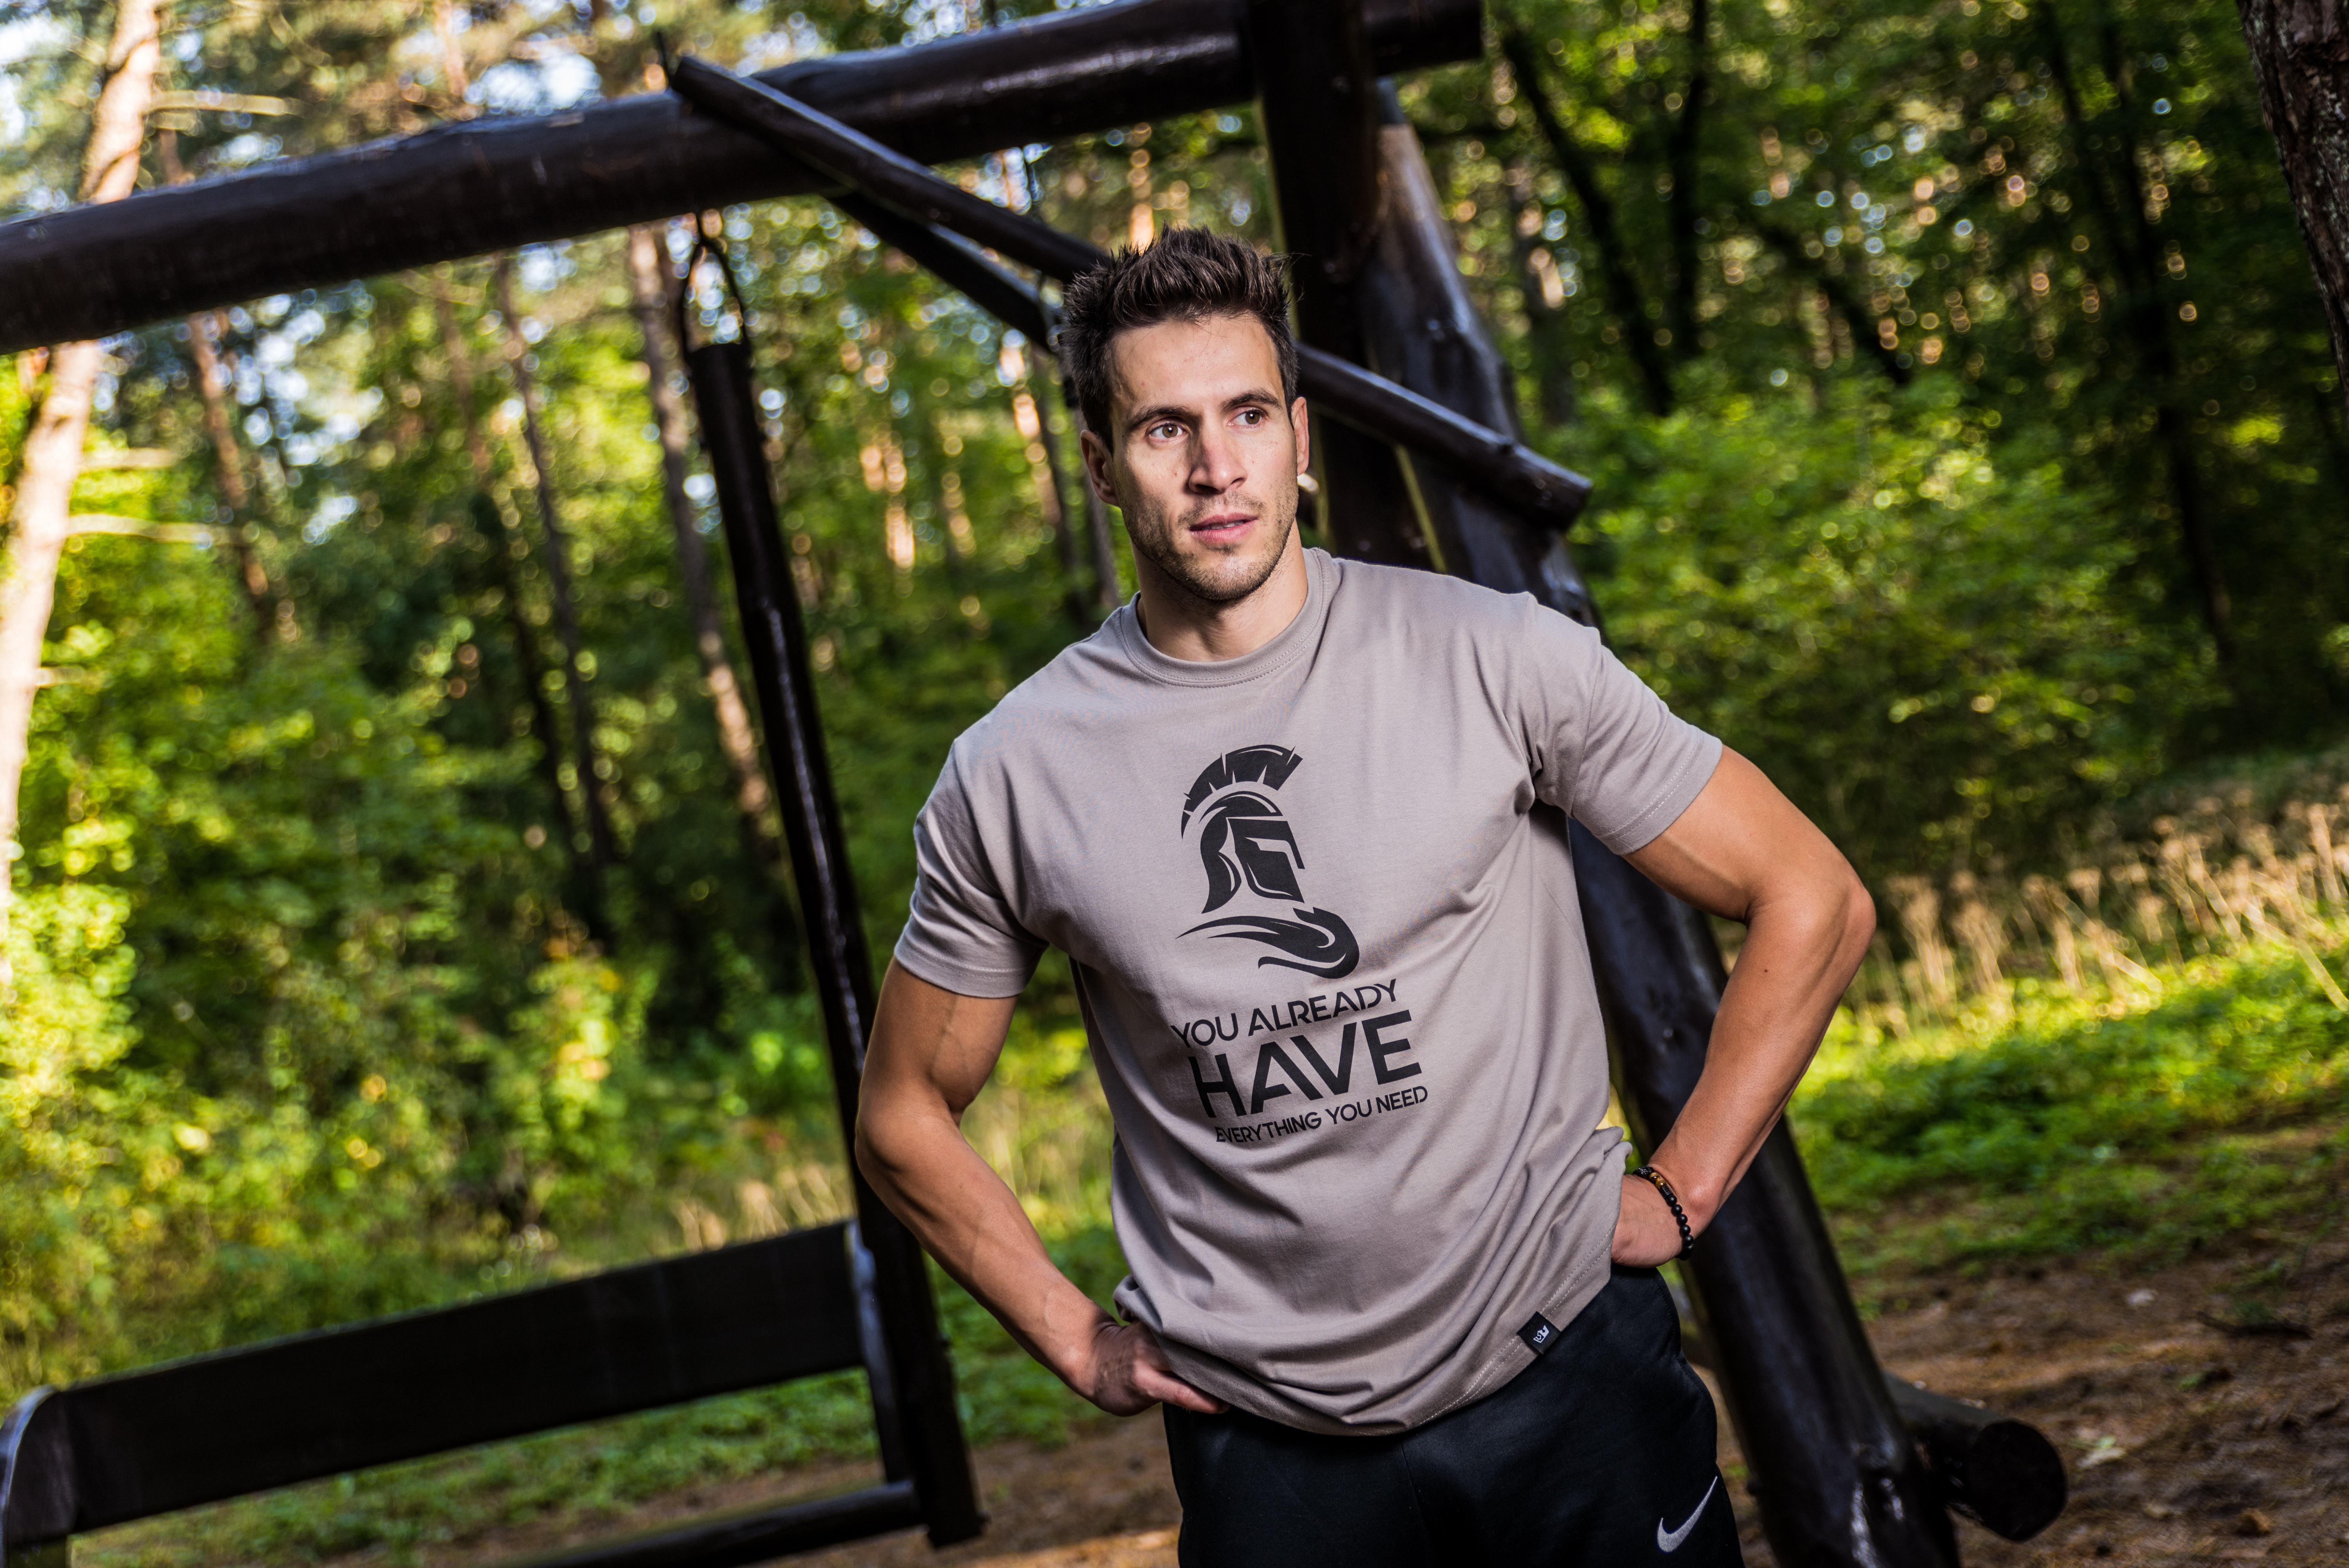
tree, t shirt, muscle, photography, forest, physical fitness, photo shoot, leisure, sports training